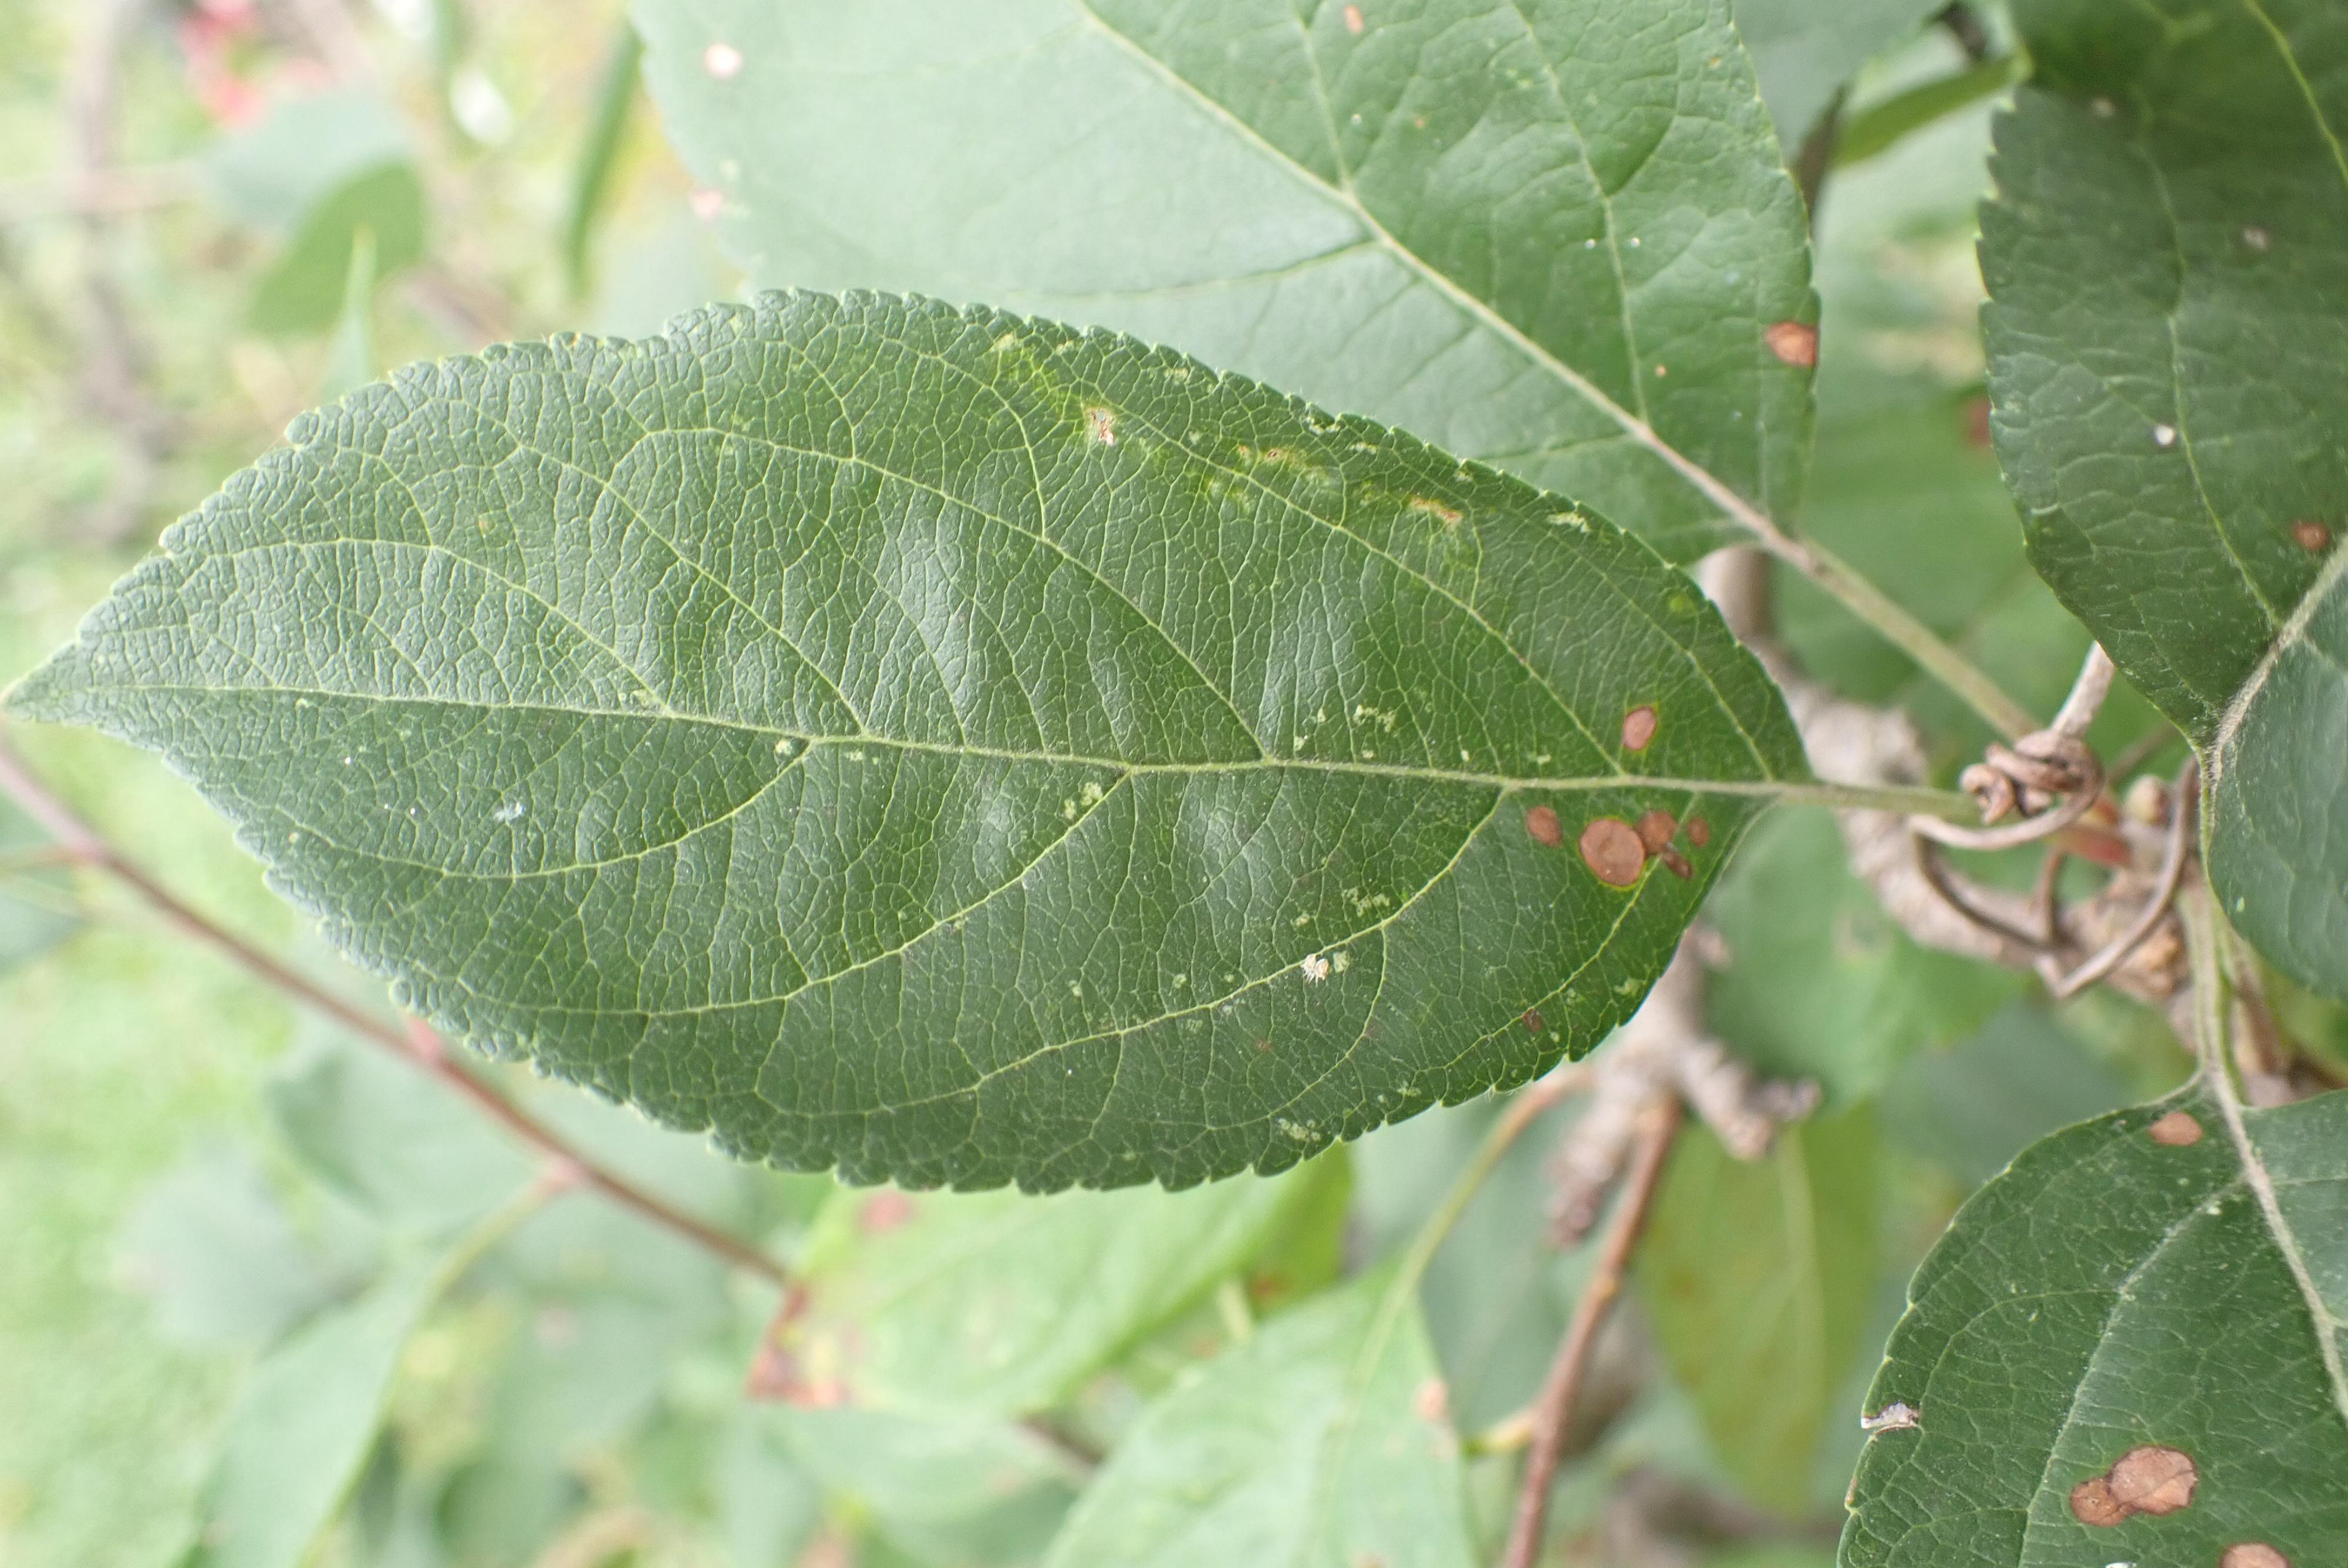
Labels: complex